Magistrates Court of South Australia

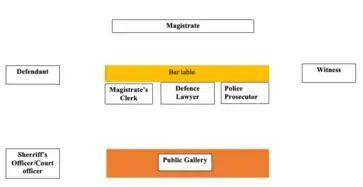
Criminal Court Layout of the Magistrates Court of South Australia.

The Magistrates Court Legal Advice Service (MCLAS) is a service that provides free legal advice to individuals involved in disputes that fit into the minor civil claims category, namely, involving less than . It is operated by final year law students studying at the University of Adelaide and supervised by qualified legal practitioners. Common matters include “fencing disputes, building disputes, claims in negligence, contractual disputes, and other types of matters.”